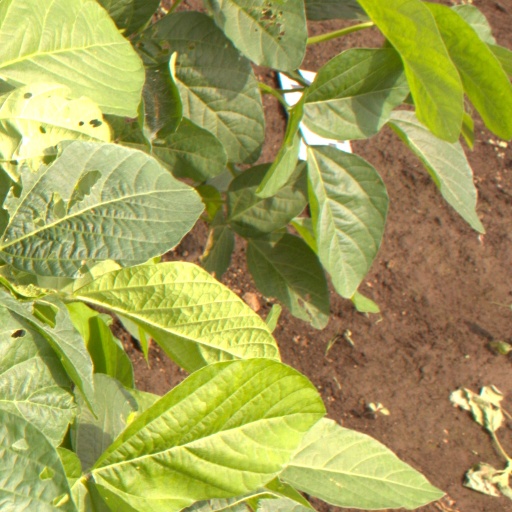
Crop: soybean